Stiftsbasilika Waldsassen

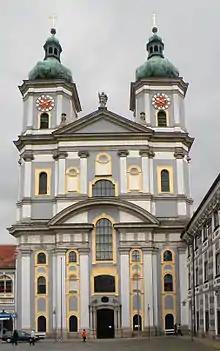
Stiftsbasilika Waldsassen

The Waldsassen Basilica, "Mariä Himmelfahrt und St. Johannes Evangelist" (Assumption of Mary and St. John the Evangelist) is the parish church in Waldsassen, Bavaria. It was built in its present form from 1685 to 1704 as part of the Waldsassen Abbey. With the secularization in 1803, the Cistercian abbey church became the Catholic parish church. In 1969, Pope Paul VI made it a papal "basilica minor". The basilica is known for its display of jewelled skeletons.